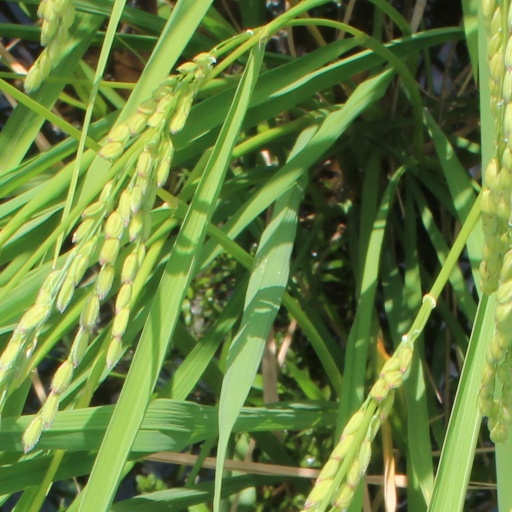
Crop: rice